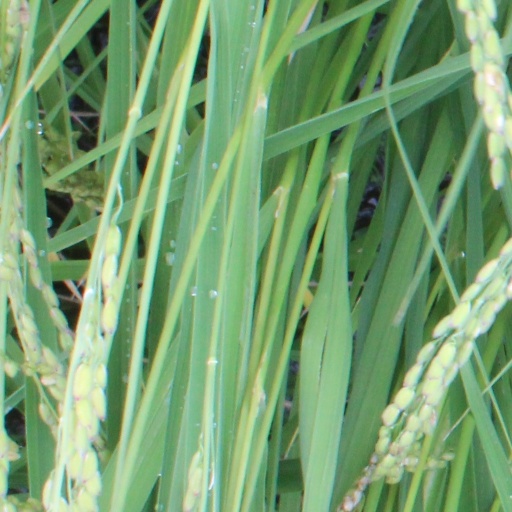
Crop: rice